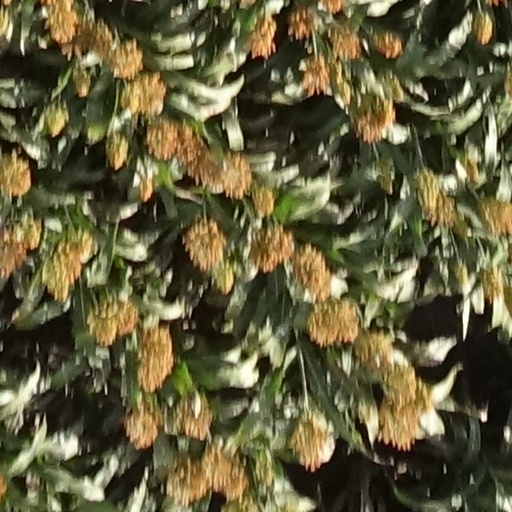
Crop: sorghum